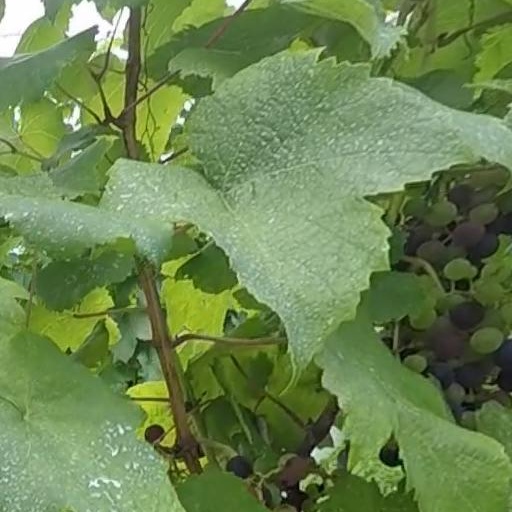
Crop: grape